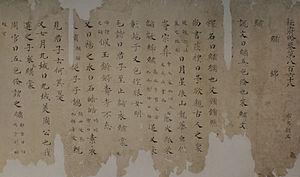
Le terme « Trésor national » est utilisé depuis 1897 pour désigner les biens les plus précieux du patrimoine culturel du Japon